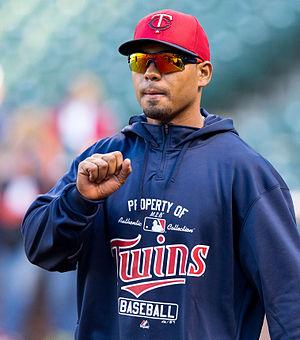
Wilkin Emilio Ramírez, né le 25 octobre 1985 à Baní, est un joueur dominicain de baseball évoluant en Ligue majeure de baseball avec les Twins du Minnesota.